The Open Championship

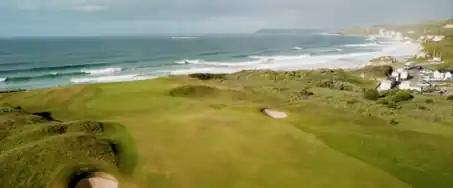
The Open is played in a coastal location, such as Royal Portrush (pictured).

In 2009, 59-year-old Tom Watson led the tournament through 71 holes and needed just a par on the last hole to become the oldest ever winner of a major championship, and also match Harry Vardon's six Opens. Watson bogeyed, setting up a four-hole playoff, which he lost to Stewart Cink. In 2015, Jordan Spieth became another American to arrive having already won the year's Masters and U.S. Open tournaments. He finished tied for fourth as Zach Johnson became champion. Spieth would go on to win the 2017 Open at Royal Birkdale.